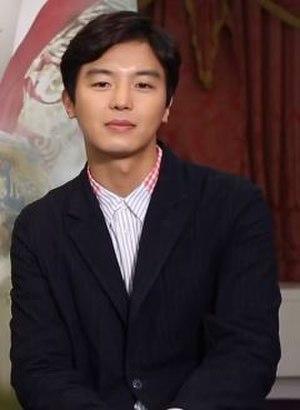
Yeon Woo-jin, né Kim Bong-hee, le 5 juillet 1984 à Gangneung, Gangwon-do, est un acteur et mannequin sud-coréen.